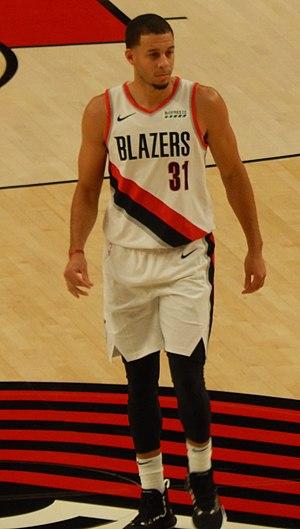
Seth Curry #31 of the Portland Trail Blazers against the Utah Jazz on October 7, 2018 at Moda Center in Portland, Oregon.